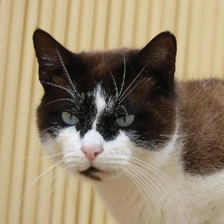
Label: animals